Battle of Plataea

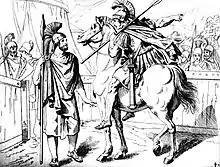
Black and white sketch of a camp. A king in the center is talking to a cavalier messenger, all men are wearing plumed helmets

Andreas Konecny estimates that the Greek supply train destroyed by the Persian cavalry had 120 tons of supplies. He estimates that the Greek army at Plataea had a total of 78,000 soldiers and that these supplies would last for two days if each soldier were to receive one "choinix" of rations per day, equivalent to . Konecny estimates that each column had to travel one way, and argues that there were three supply columns in transit at all times in order to supply the Greek army. He argues that at least 500 people accompanied each column. He therefore says that a minimum of 2,000 auxiliaries must have arrived at the Greek camp in the four columns which had already supplied them. Konecny says that at least 1,500 auxiliaries were always working the supply lines.